Sutherland's Law

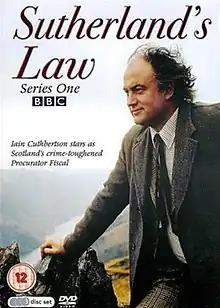

Sutherland's Law is a television series made by BBC Scotland between 1973 and 1976.